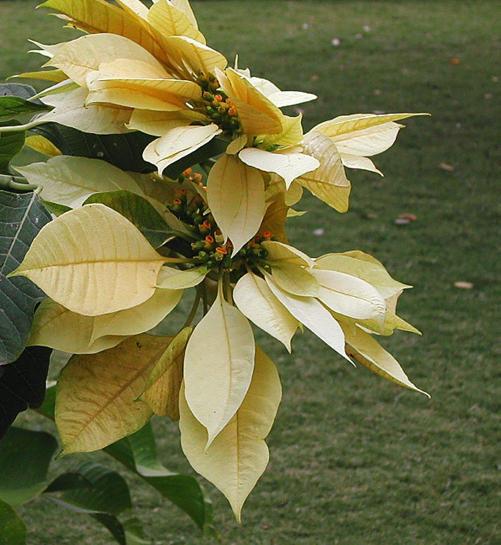
Label: poinsettia